Wrust

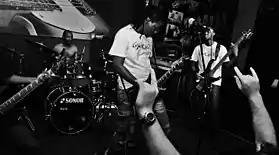
Wrust performing in 2013

Wrust is a death metal band from Gaborone, Botswana, formed in 2000. They released their debut album, "Soulless Machine", in 2007. It was recorded in Midrand, South Africa. In 2013, they issued their second album, "Intellectual Metamorphosis."